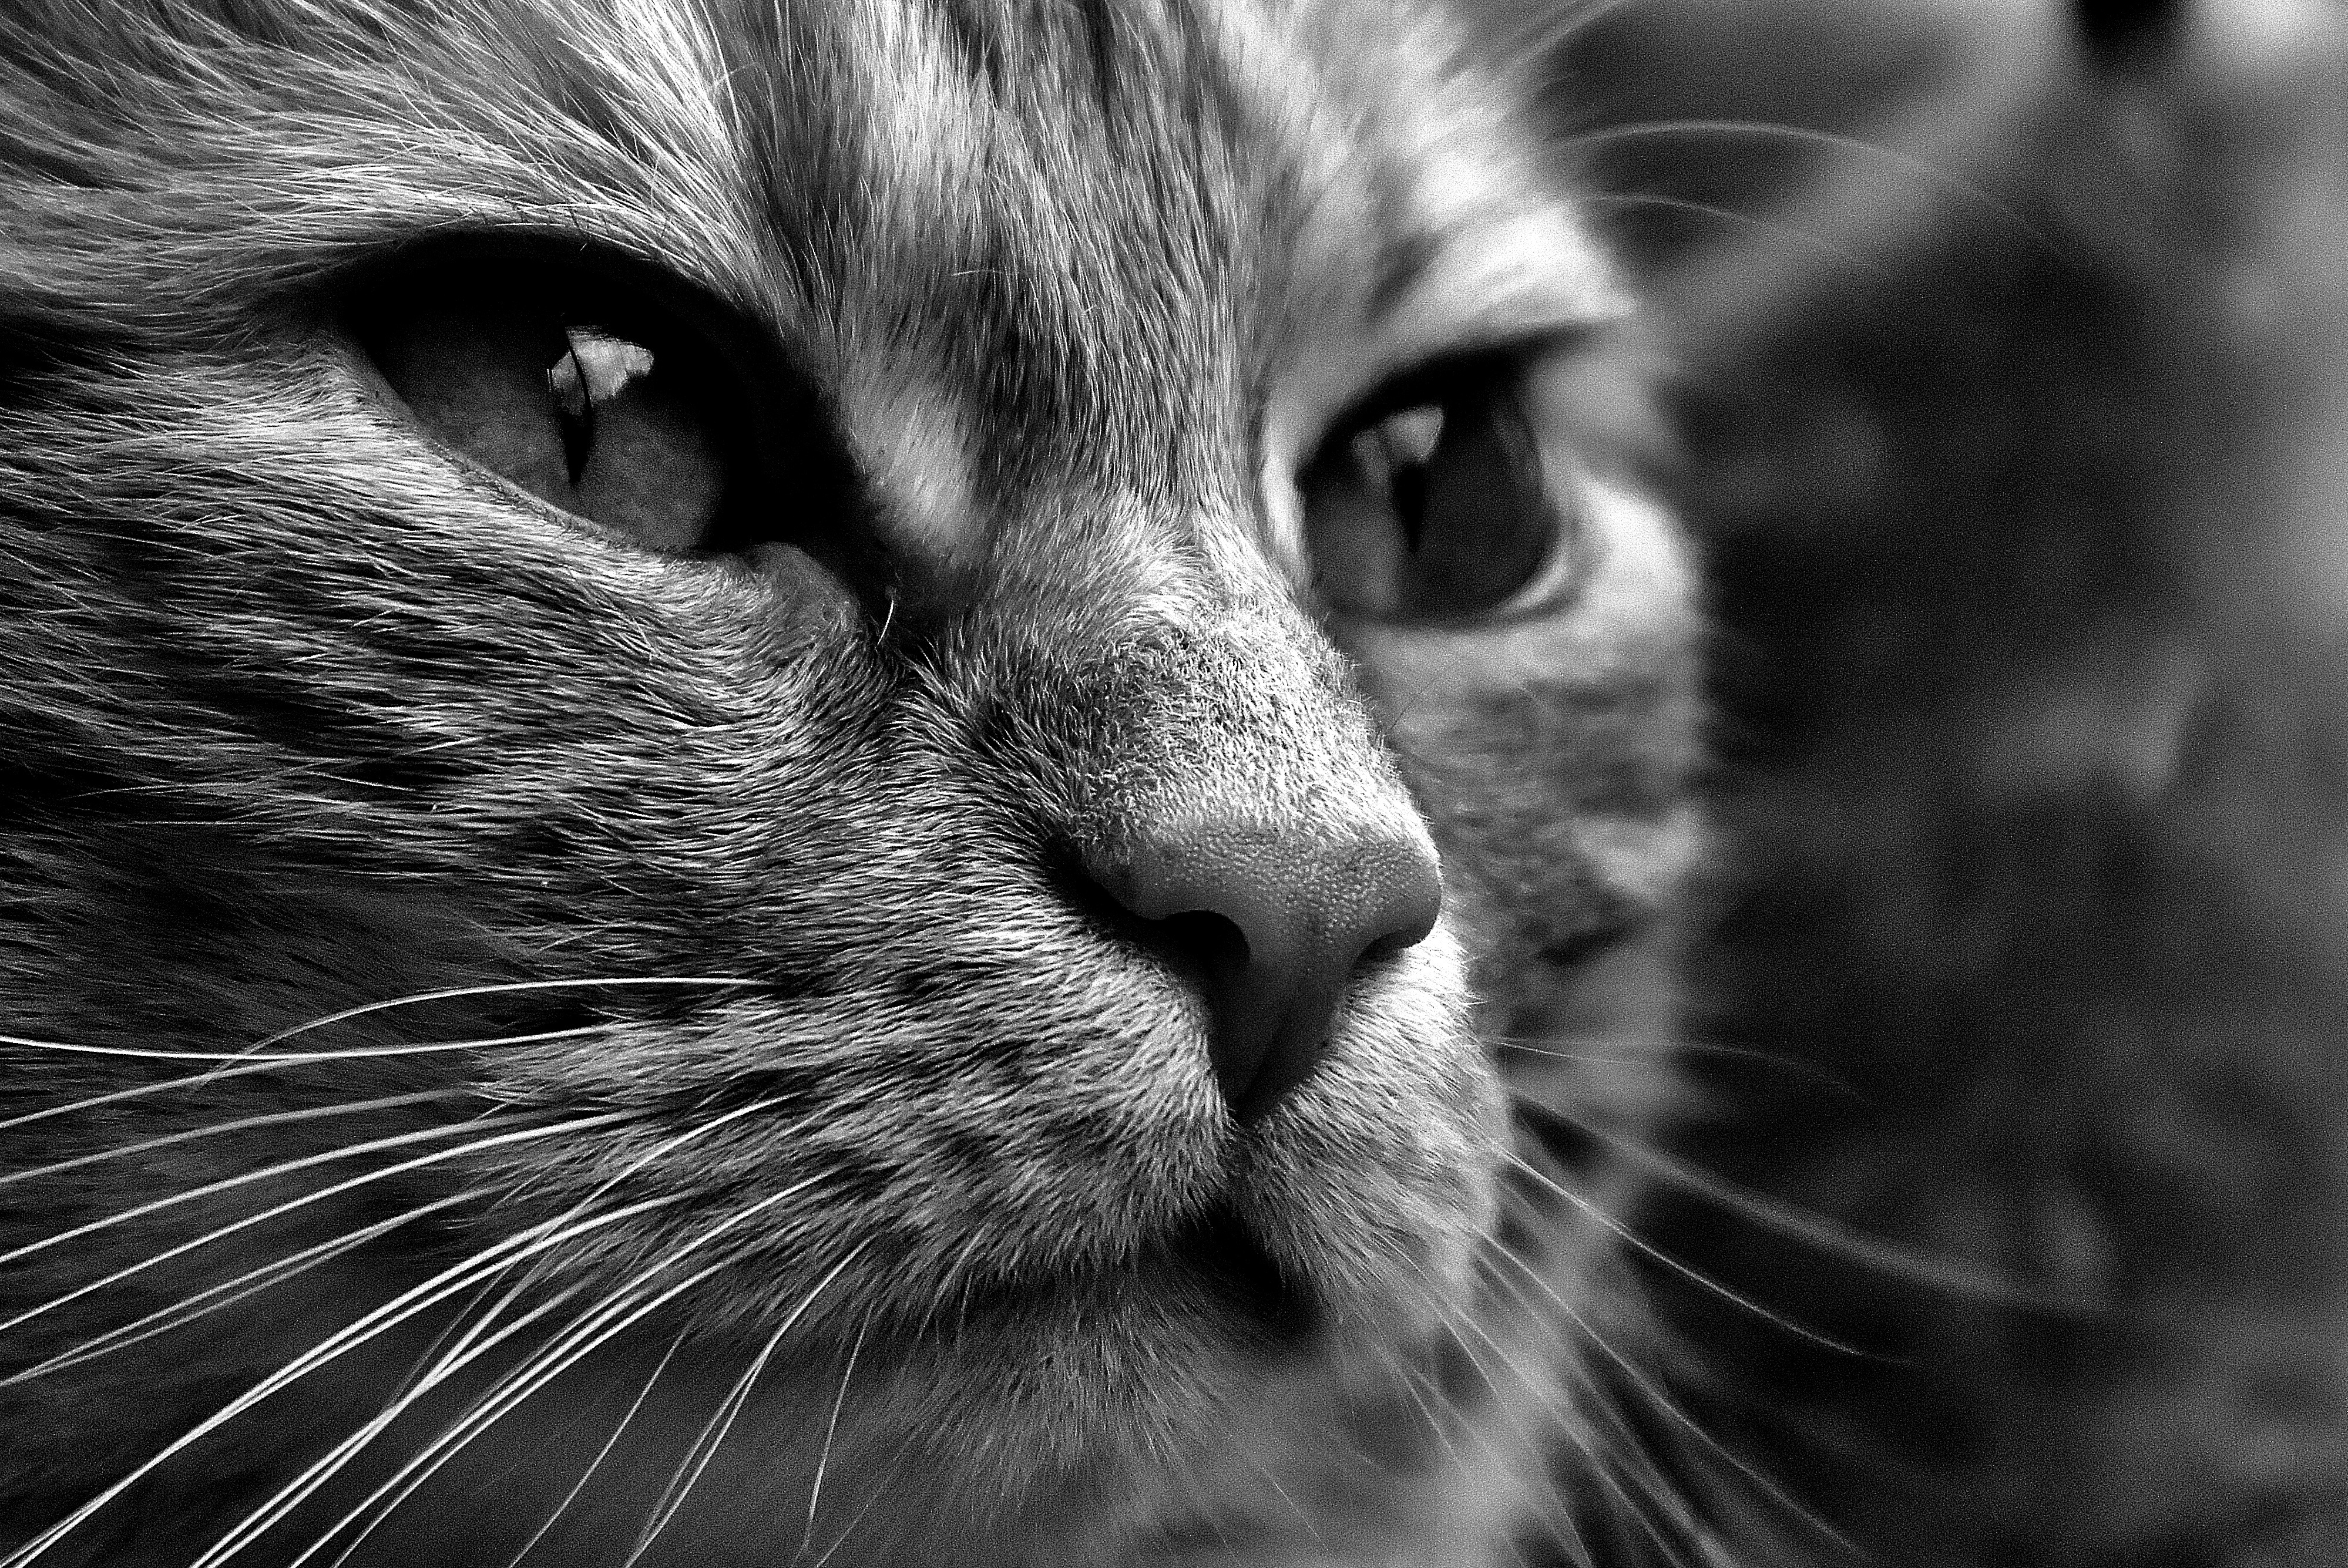
black and white, photography, sweet, animal, cute, pet, fur, kitten, cat, mammal, black, monochrome, playful, close up, nose, whiskers, snout, tiger, eye, adidas, vertebrate, cuddly, animal world, domestic cat, mackerel, cat face, young cat, red mackerel tabby, red cat, tabby cat, monochrome photography, small to medium sized cats, cat like mammal